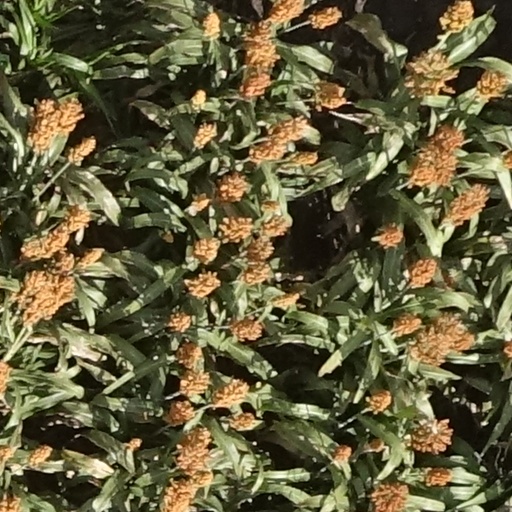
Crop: sorghum